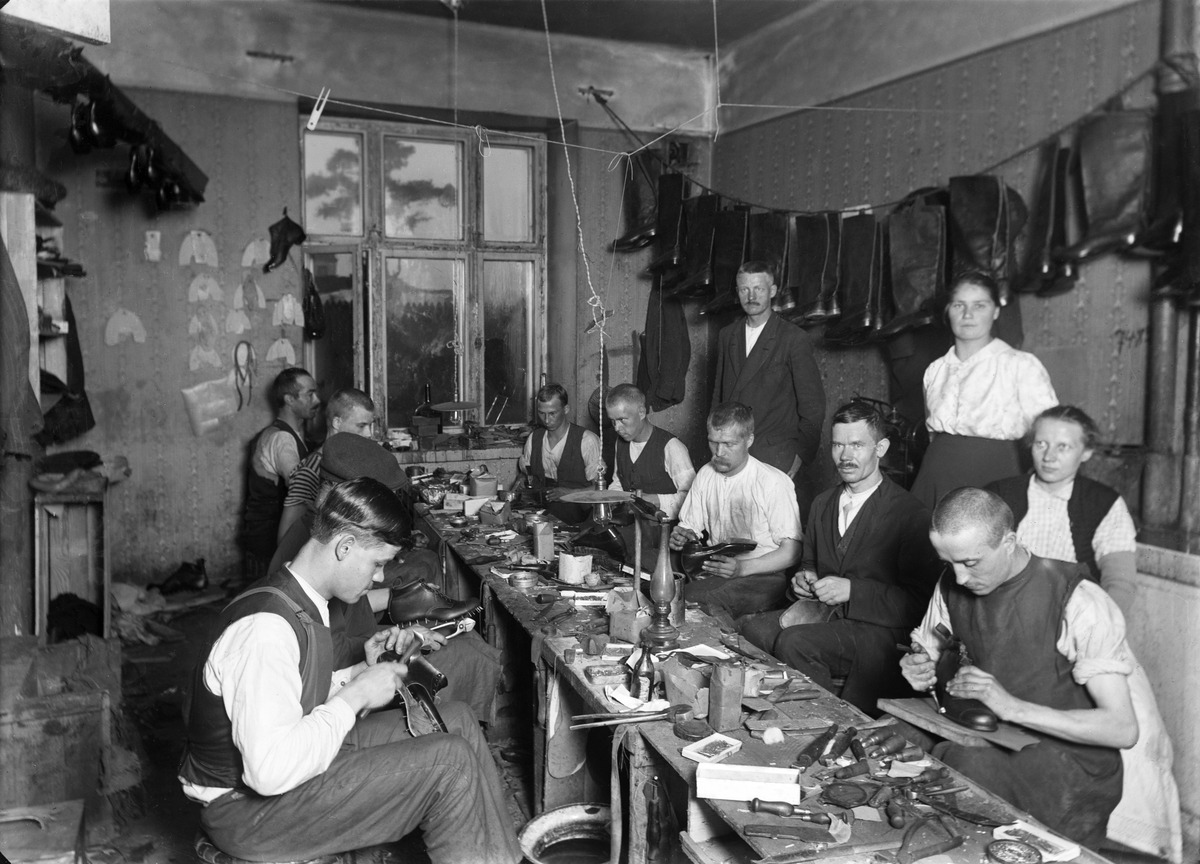
Suutareita ja suutarioppilaita verstaassaan
sisällön kuvaus: Suutareita ja suutarioppilaita verstaassaan. mustavalkoinen
Kuvaaja: Foto Roos, valokuvaaja
Ajankohta: kuvausaika 1910 - 1920 -luku
Paikka: Suomi, Uusimaa, Helsinki, Helsinki
Aiheet: jalkineet, suutarit, työpajat, työvälineet